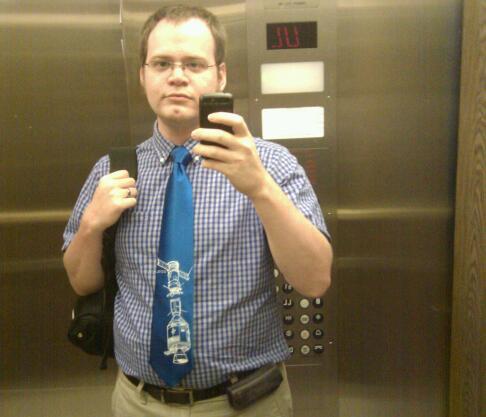
A man in a tie and glasses is holding a cell phone in an elevator.